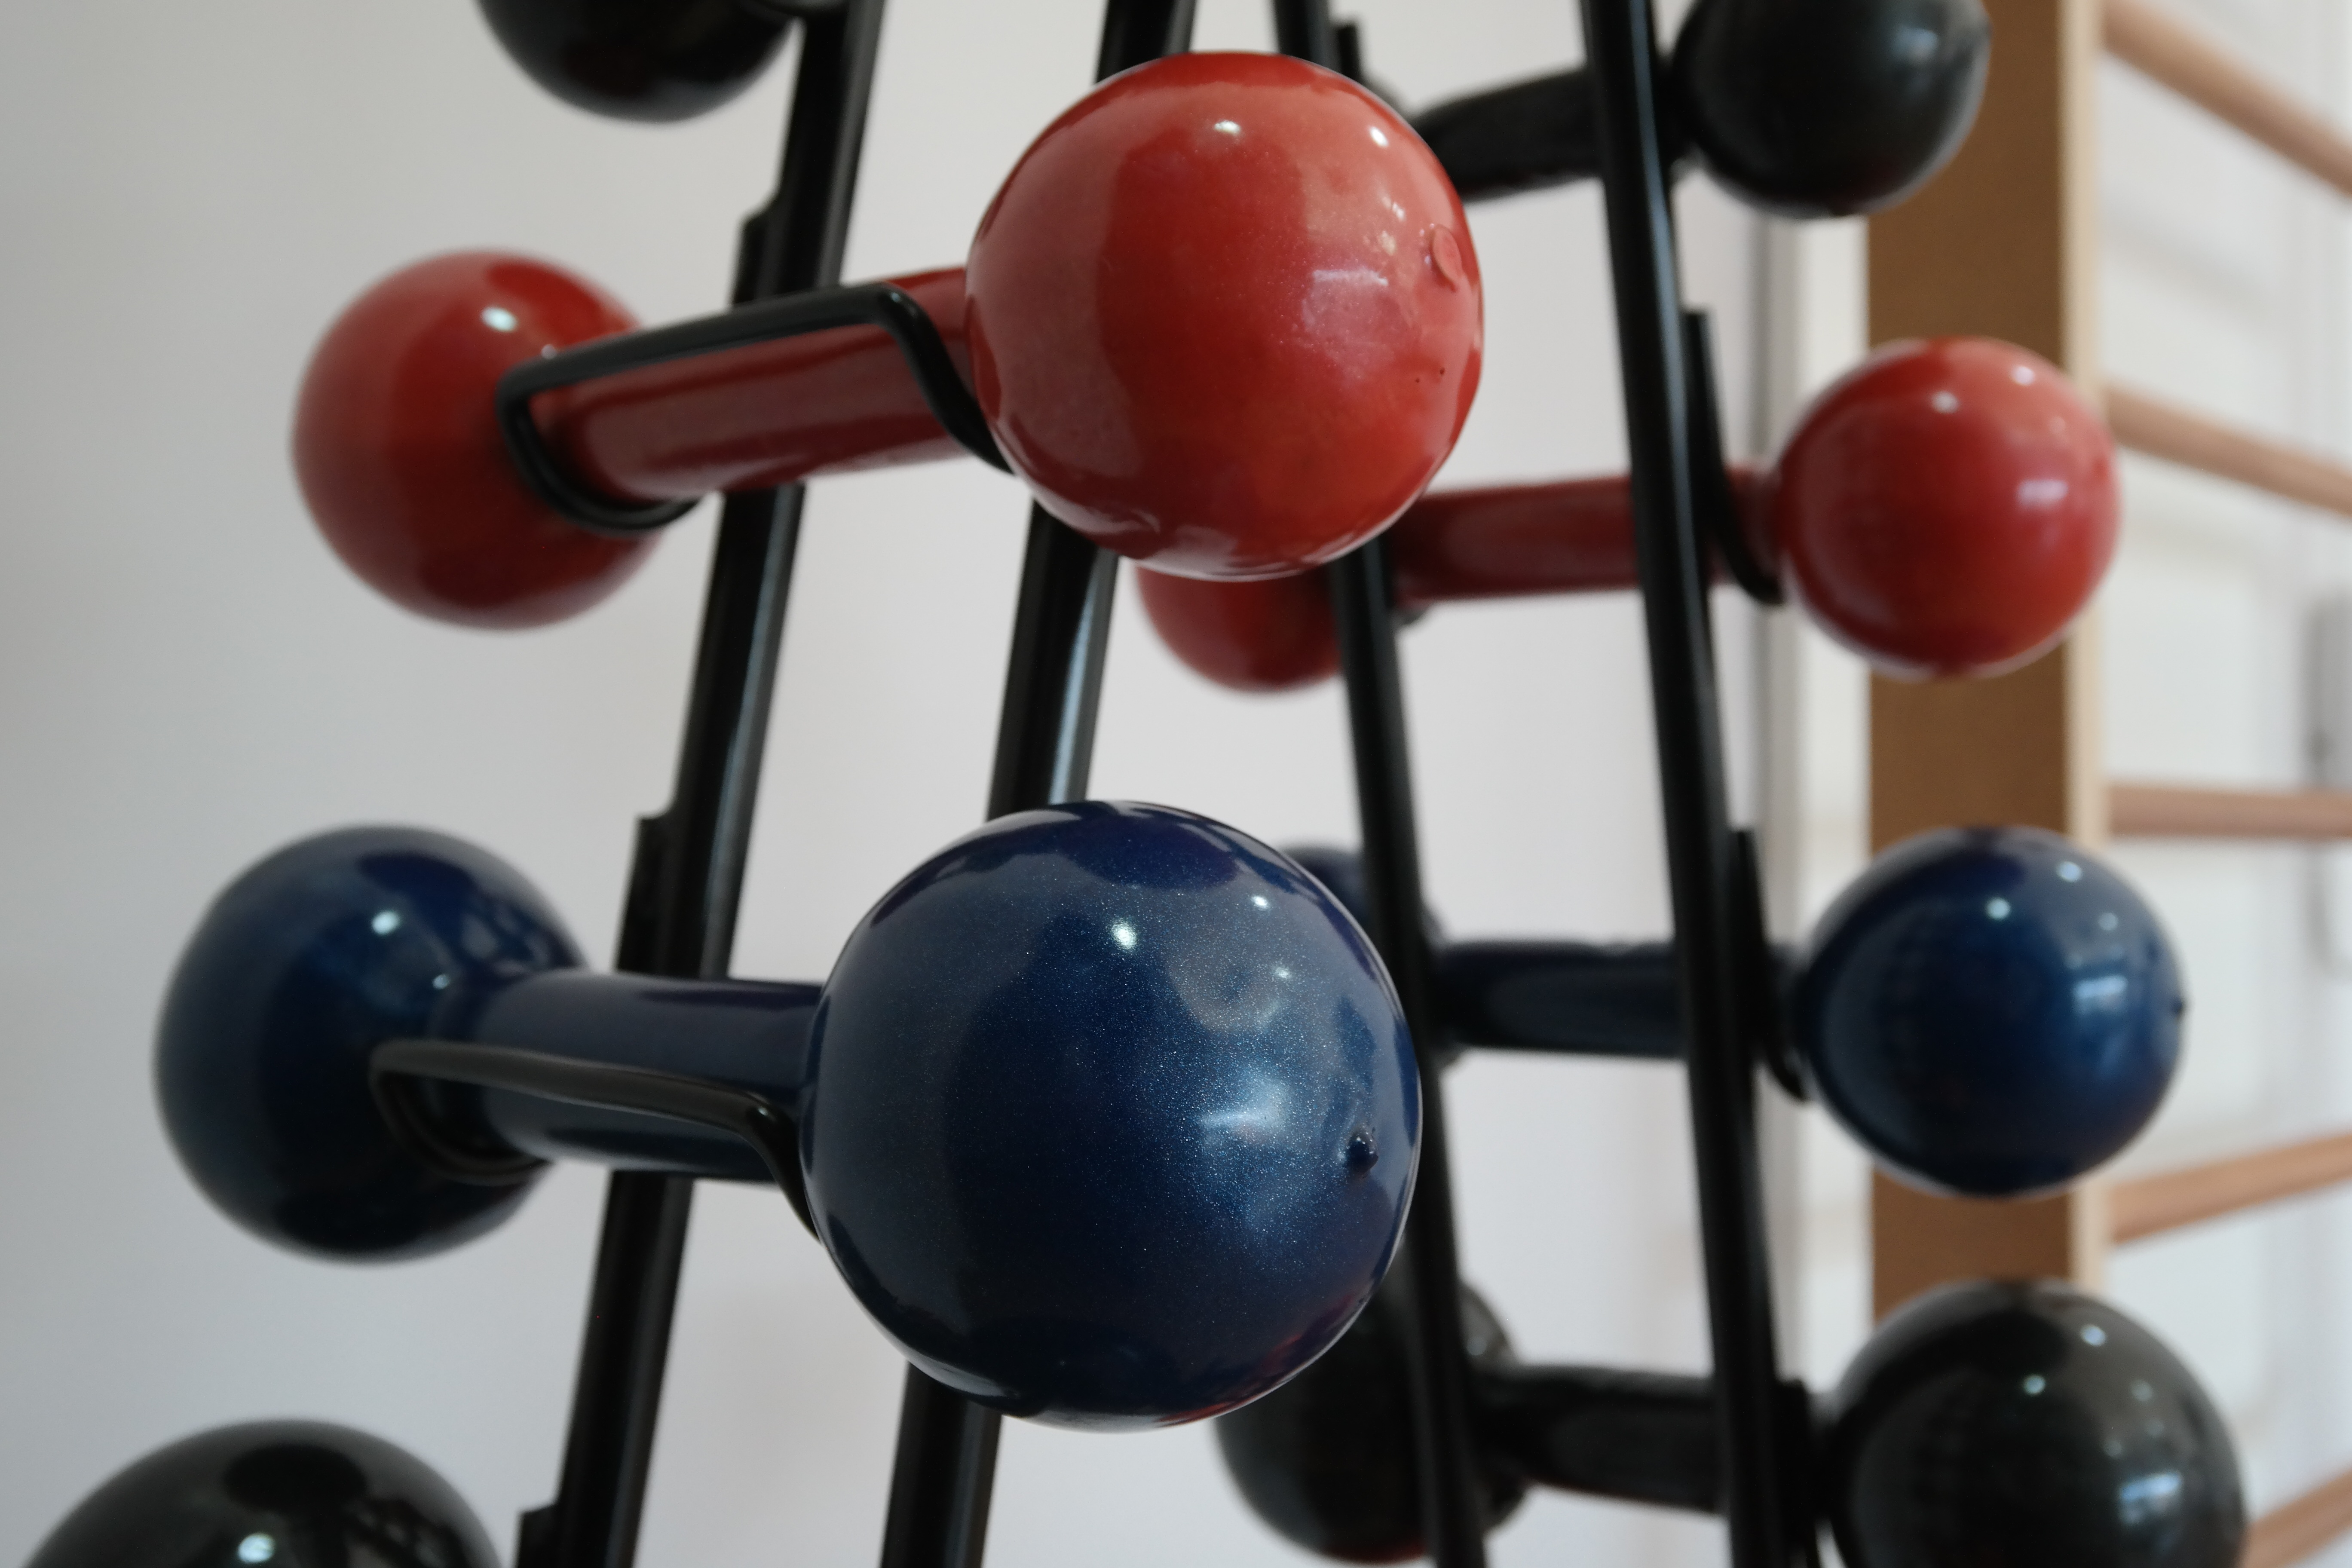
produce, weight, toy, dumbbells, iron, organ, academy, barbell, exercises, exercise equipment